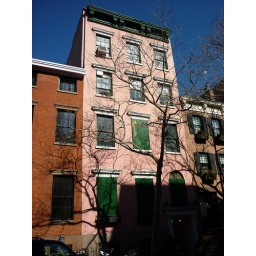
With a decorative plastic bag hanging in the tree